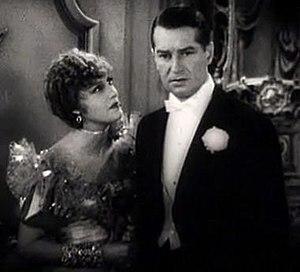
Maurice Chevalier, né Maurice Auguste Chevalier le 12 septembre 1888 à Paris 20ᵉ et mort le 1ᵉʳ janvier 1972 à Paris 15ᵉ, est un chanteur, acteur, écrivain, parolier, danseur et comique français.
Oliver T. Marsh, né le 30 janvier 1893 à Kansas City, mort le 5 mai 1941 à Los Angeles, est un directeur de la photographie américain, membre de l'ASC.
La Veuve joyeuse est un film musical américain réalisé par Ernst Lubitsch, sorti en 1934.